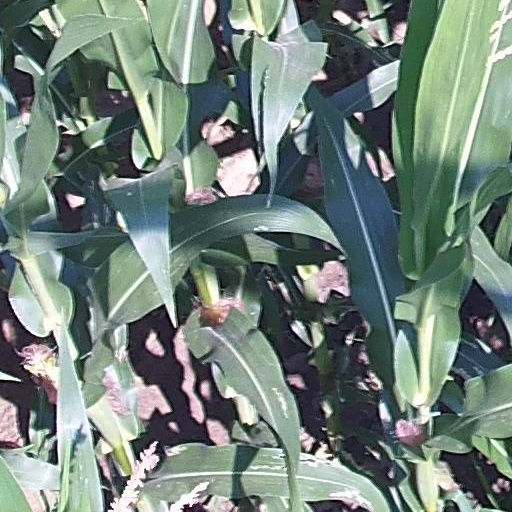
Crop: maize; corn